Naomi Lang

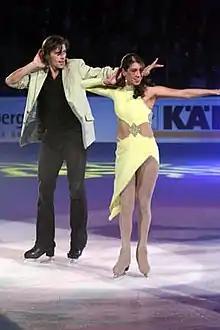
Naomi Lang and Peter Tchernyshev. Nürnberg Gala 2007

Naomi Lang (born December 18, 1978) is an American former competitive ice dancer. With skating partner Peter Tchernyshev, she is a two-time Four Continents champion (2000 and 2002), a five-time U.S. national champion (1999–2003), and competed at the 2002 Olympic Winter Games. Lang is the first Native American female athlete to participate in the Winter Olympics. She is an enrolled member of the Karuk Tribe of California.